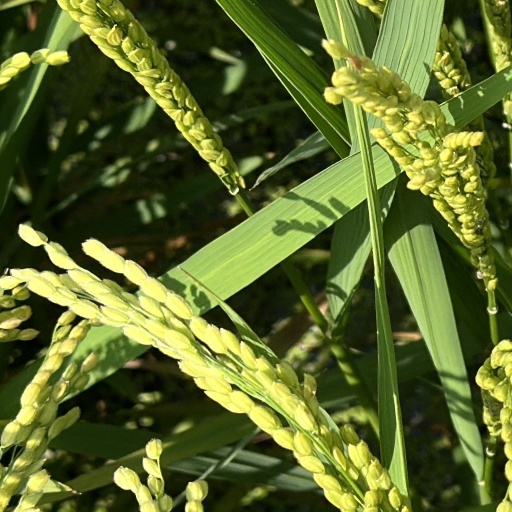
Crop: rice